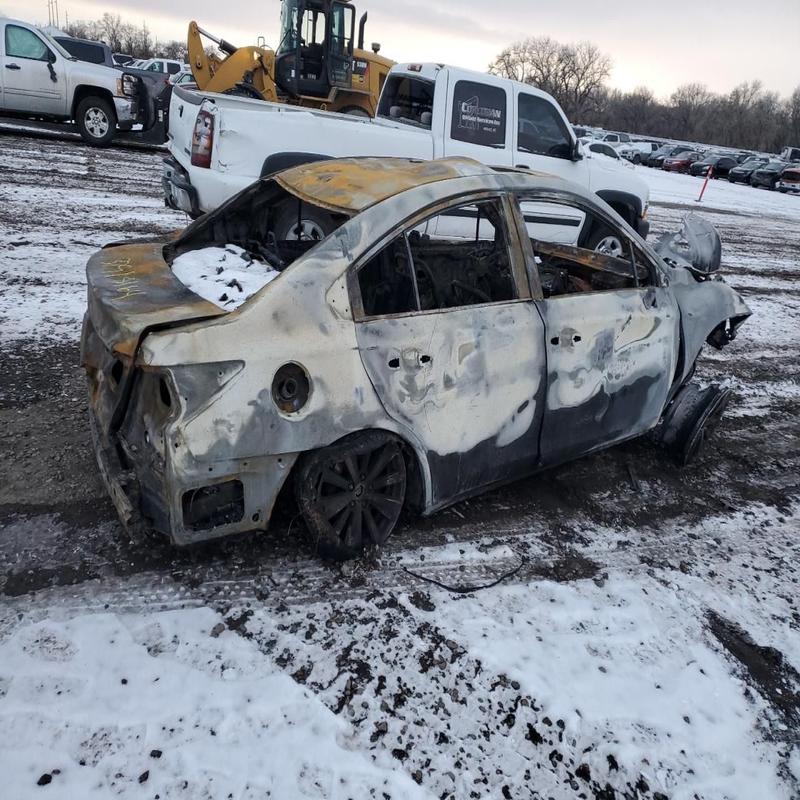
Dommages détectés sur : plaque d'immatriculation avant, pare-choc avant, feu avant droit, feu avant gauche, capot, pare-brise avant, aile avant droite, aile avant gauche, porte avant droite, porte avant gauche, porte arrière droite, porte arrière gauche, aile arrière droite, aile arrière gauche, pare-brise arrière, malle, feu arrière droit, feu arrière gauche, pare-choc arrière, plaque d'immatriculation arrière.
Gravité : majeur